Ninotchka

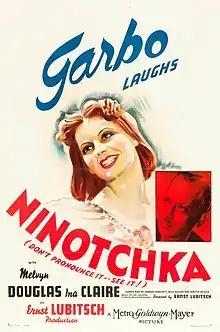
Theatrical release poster

Ninotchka is a 1939 American romantic comedy film made for Metro-Goldwyn-Mayer by producer and director Ernst Lubitsch and starring Greta Garbo and Melvyn Douglas. It was written by Billy Wilder, Charles Brackett, and Walter Reisch, based on a story by Melchior Lengyel. "Ninotchka" marked the first comedy role for Garbo, and her penultimate film; she received her third and final Academy Award nomination for Best Actress.